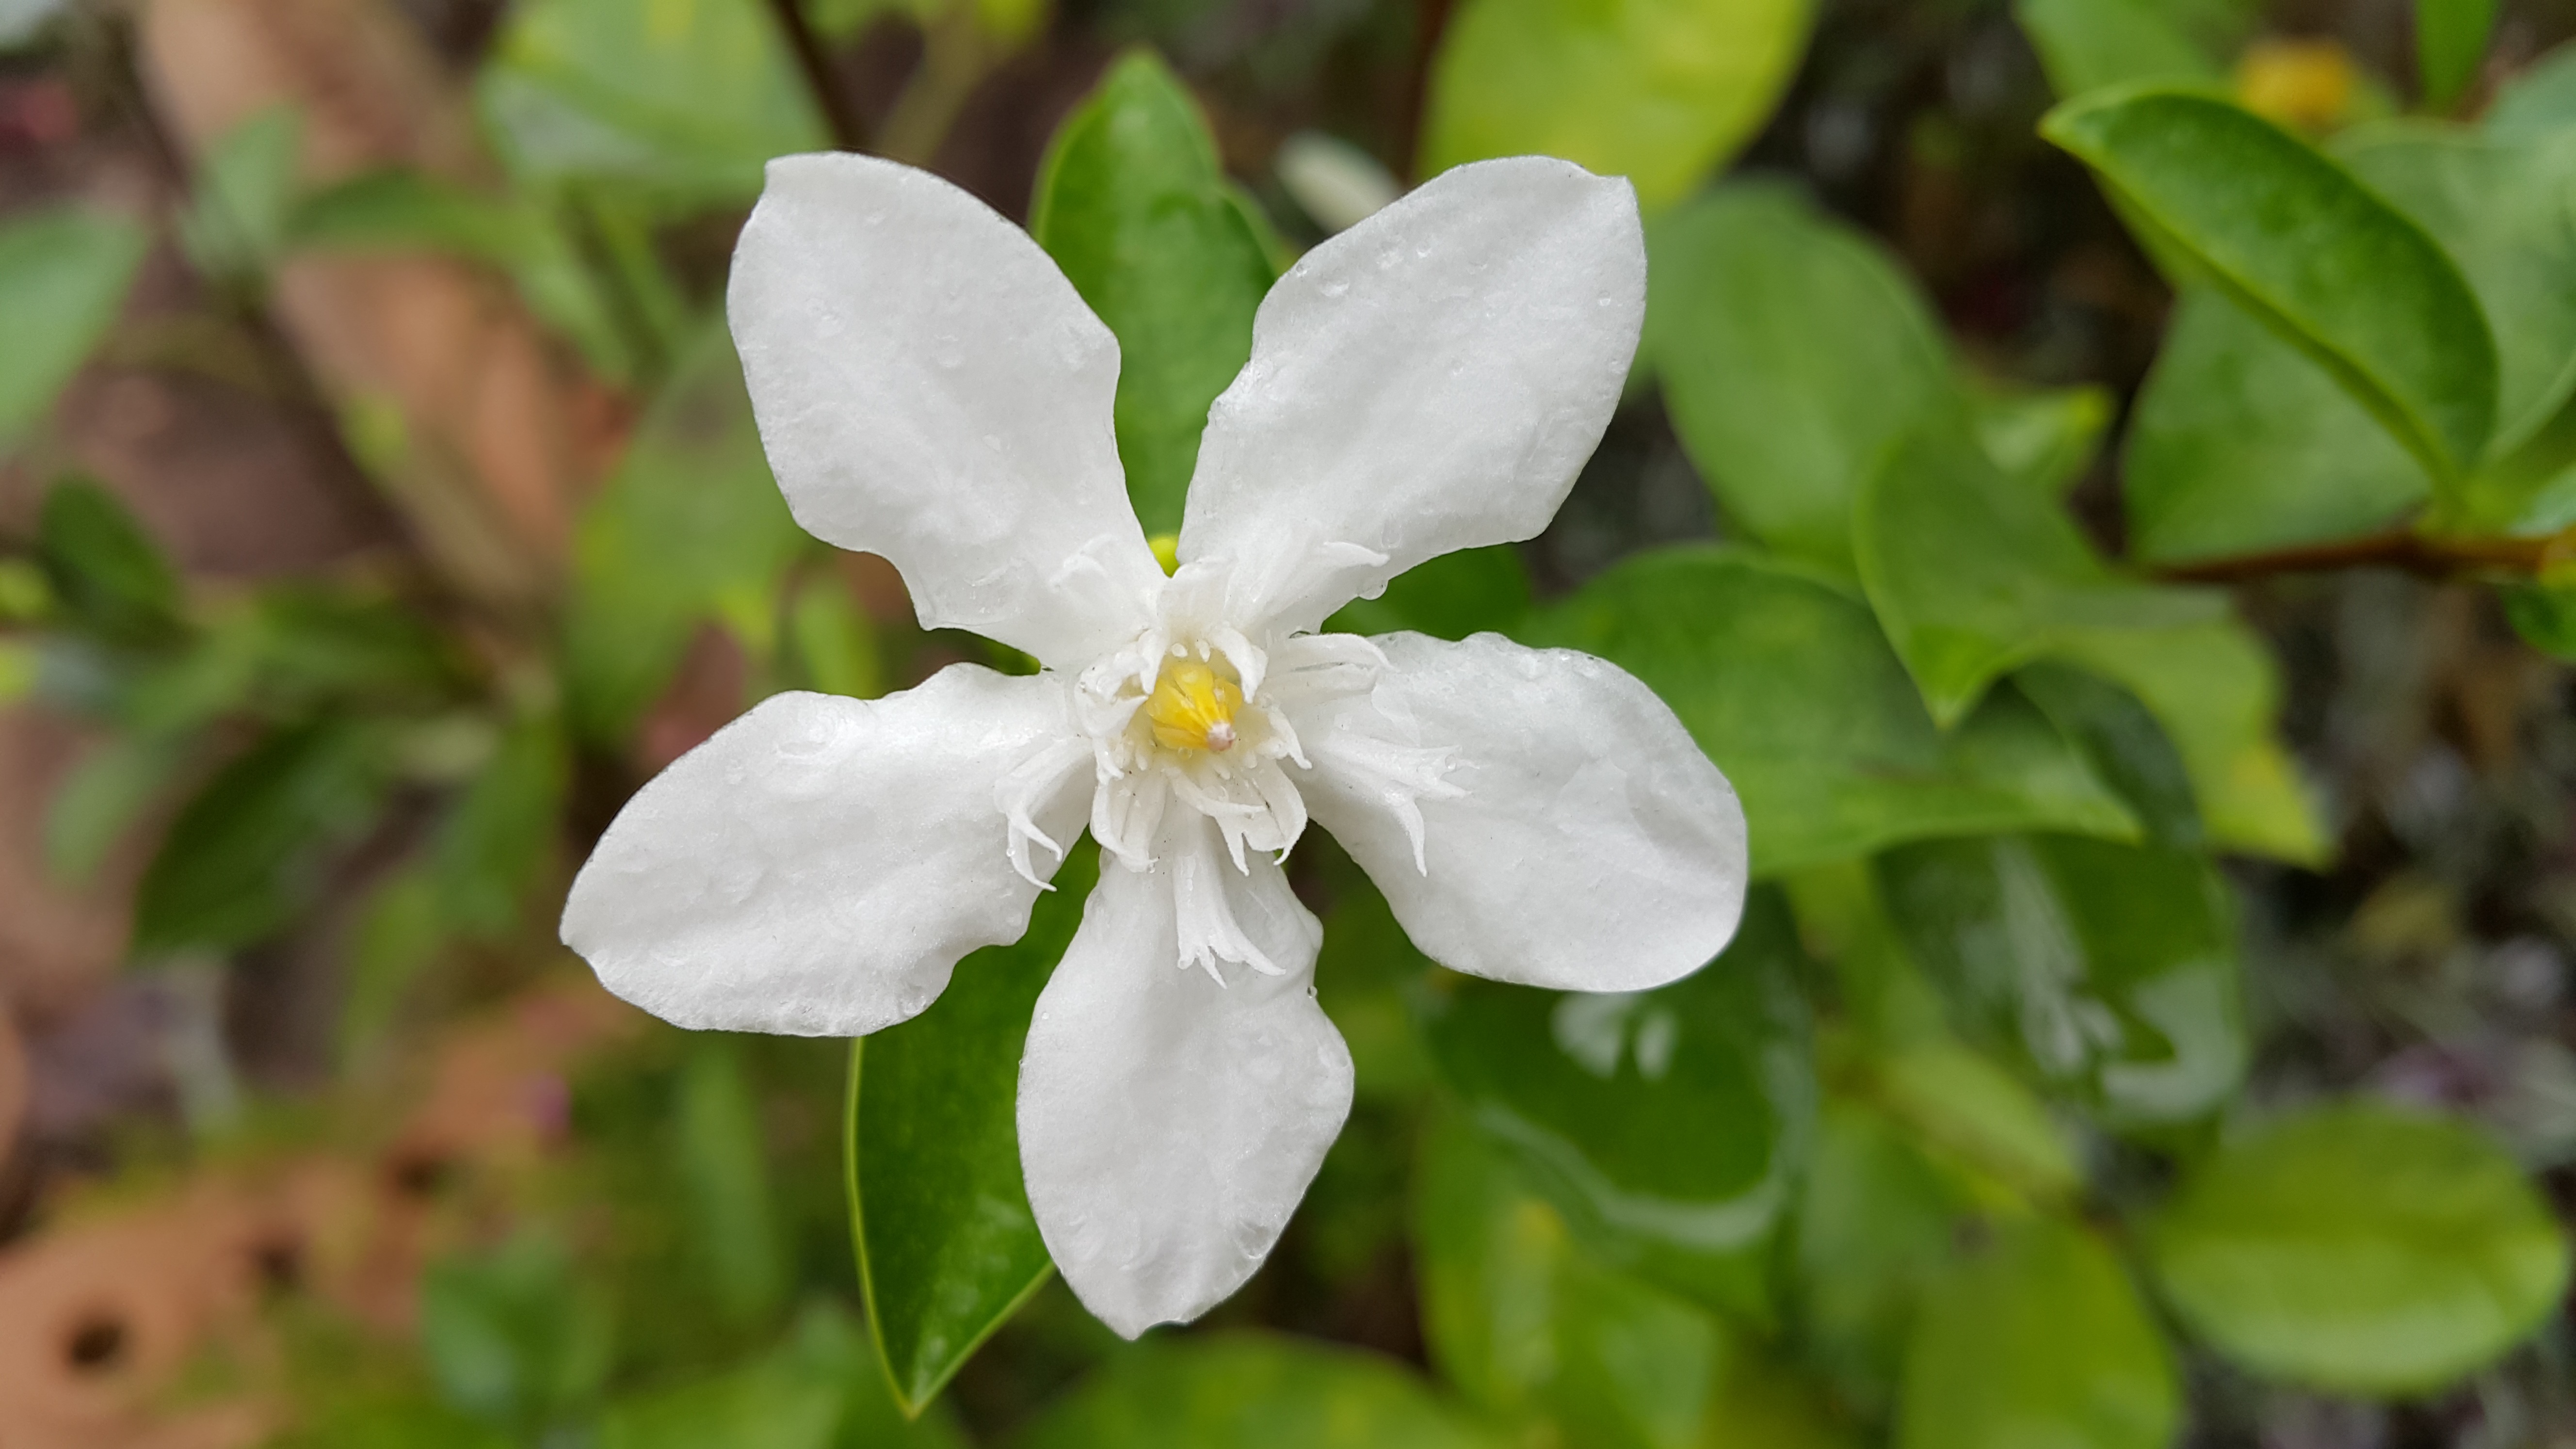
nature, blossom, open, plant, white, flower, spring, botany, flora, wildflower, flowers, shrub, pud, viola, macro photography, white flowers, small flowers, gardenia pitchaya, jasmine, flowering plant, small white flowers, said florida, land plant, violet family